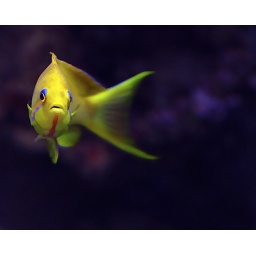
A yellow fish in my sister's tank. She knows his name. I just took its picture.